Tennessee Pass (Colorado)

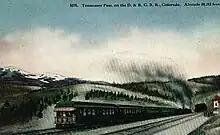
Denver & Rio Grande Western Railroad train at Tennessee Pass, .

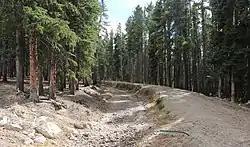
The ditch at the pass in October 2020, after it was shut down for the winter

The Denver & Rio Grande Western Railroad constructed a narrow gauge railroad over Tennessee Pass in 1881, first as a branch line to access mines near Red Cliff, but by the mid 1880s the line became part of its extension to the Aspen area constructed in order to beat the Colorado Midland's standard gauge route to the rich mining area. In 1890, a new standard gauge line was built from Pueblo, to Grand Junction, and jointly with the Colorado Midland Railway, a tunnel was constructed about below the summit. In 1945, the old Tennessee Pass Tunnel was replaced by a newer tunnel. In recent times, the Rio Grande's Tennessee Pass line was the highest active mainline railroad mountain pass in the United States. The line, now owned by the Union Pacific (UP), is currently out of use but the tracks remain in place.